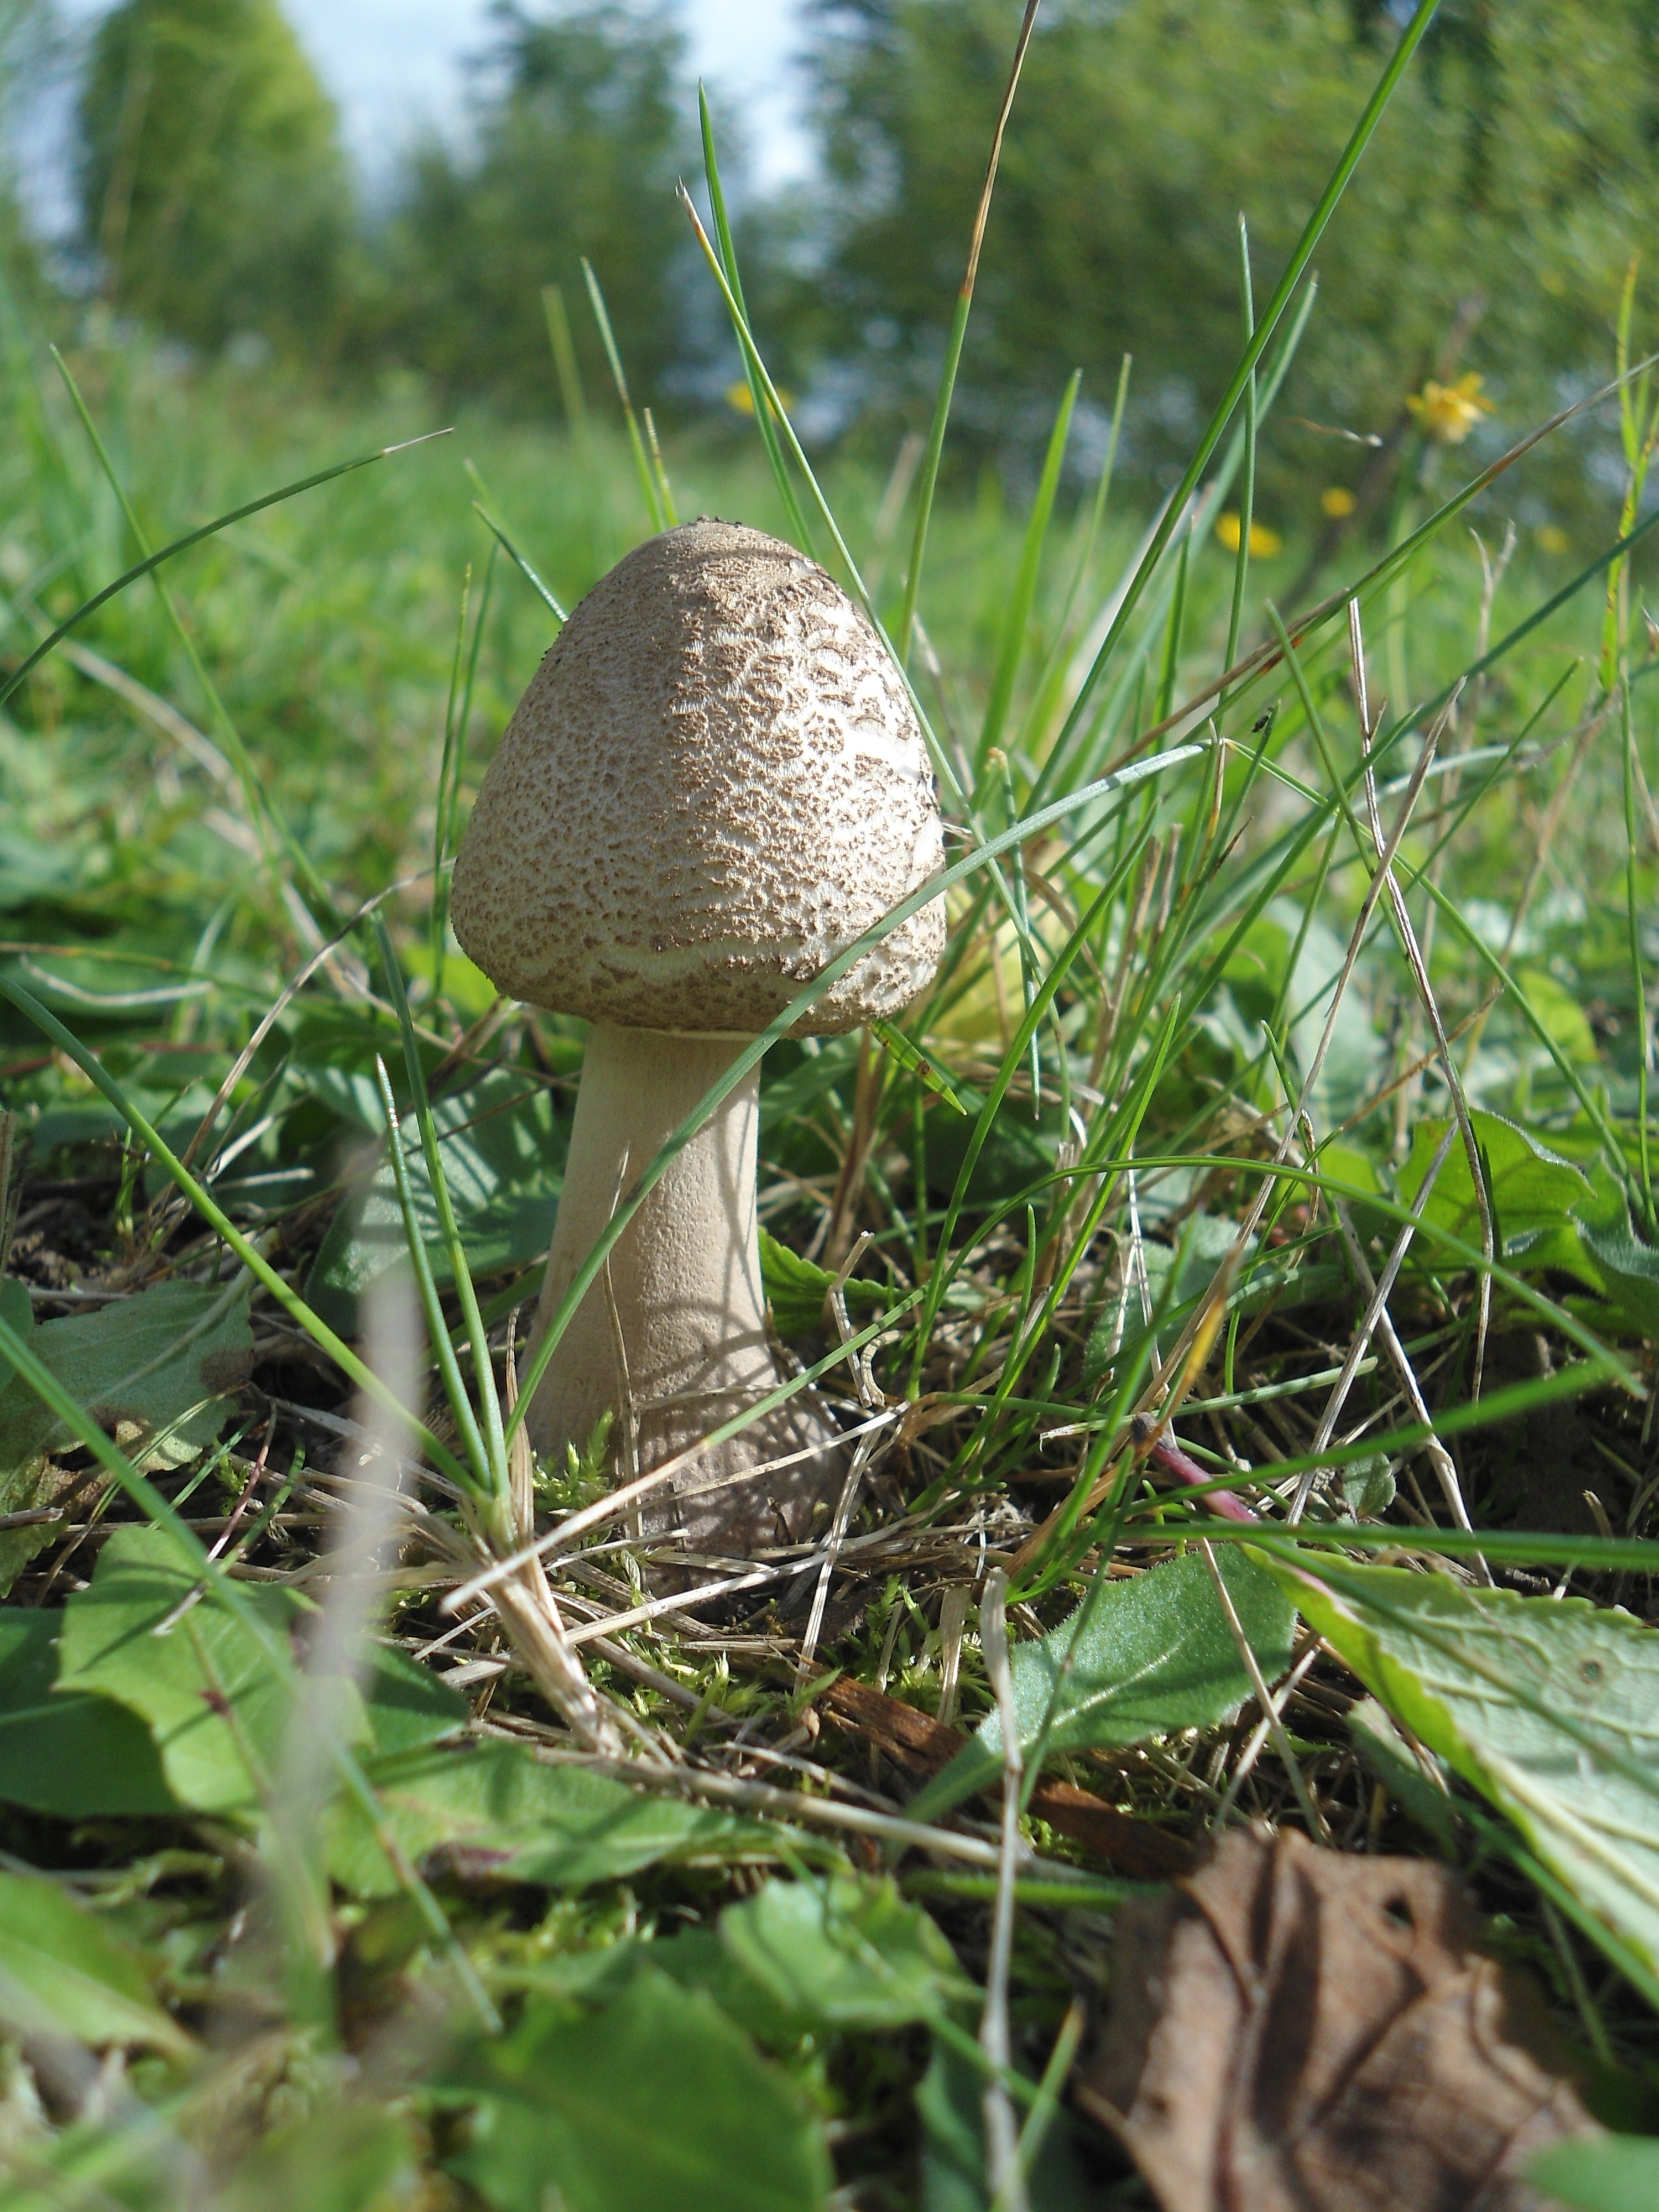
forest, grass, flower, mushroom, fungus, woodland, agaric, bolete, agaricus, matsutake, parasol mushroom, edible mushroom, agaricomycetes, agaricaceae, champignon mushroom, penny bun